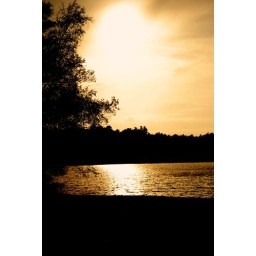
Relaxing; The tranquility of the sky and water compliments each other giving the viewer a sense of calmness in the scene.